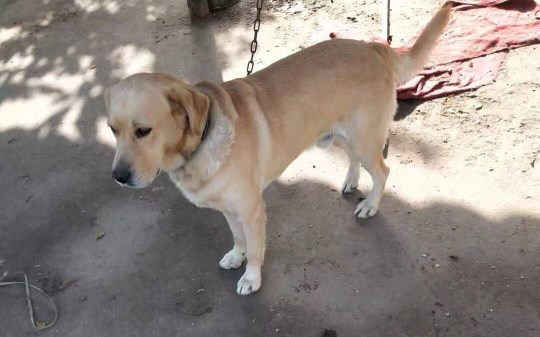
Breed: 3580-n000122-Labrador_retriever